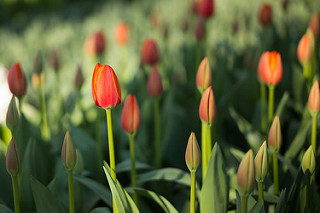
Flower: tulip